Gus Ziegler

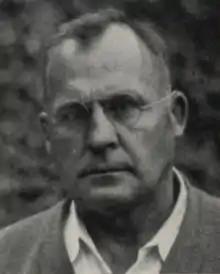
Ziegler pictured in "The Blue Hen 1931", Delaware yearbook

Augustus Bergey Ziegler (October 24, 1875 – April 14, 1960) was an American football player and coach. He played college football at the University of Pennsylvania, where he was a two-time All-American at guard. Ziegler served as the head football coach at the University of Delaware from 1929 to 1930, compiling a record of 6–10–2.